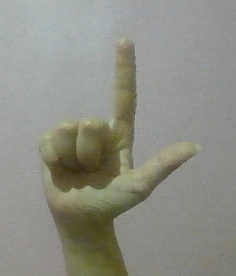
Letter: laam